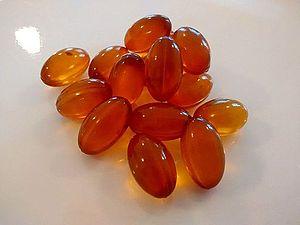
Le végétalisme est une pratique alimentaire, ou, par extension, une pratique de consommation, excluant les produits animaux, aussi bien issus d'animaux morts que d'animaux vivants, et éventuellement les produits dont le procédé de fabrication fait intervenir des produits animaux.